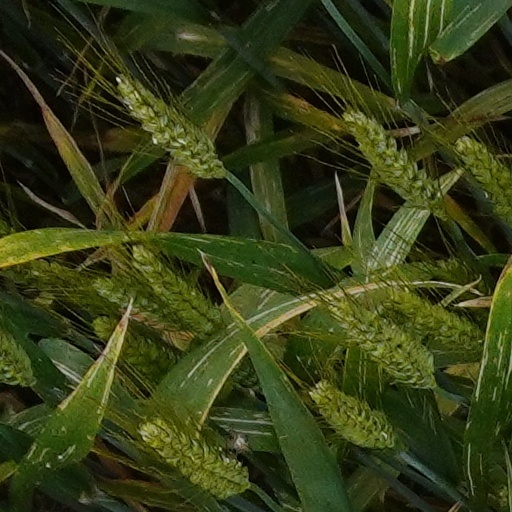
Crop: wheat